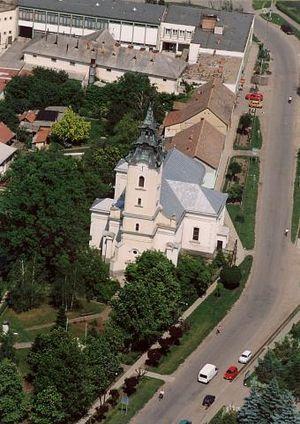
Földes est une ville et une commune du comitat de Hajdú-Bihar en Hongrie.